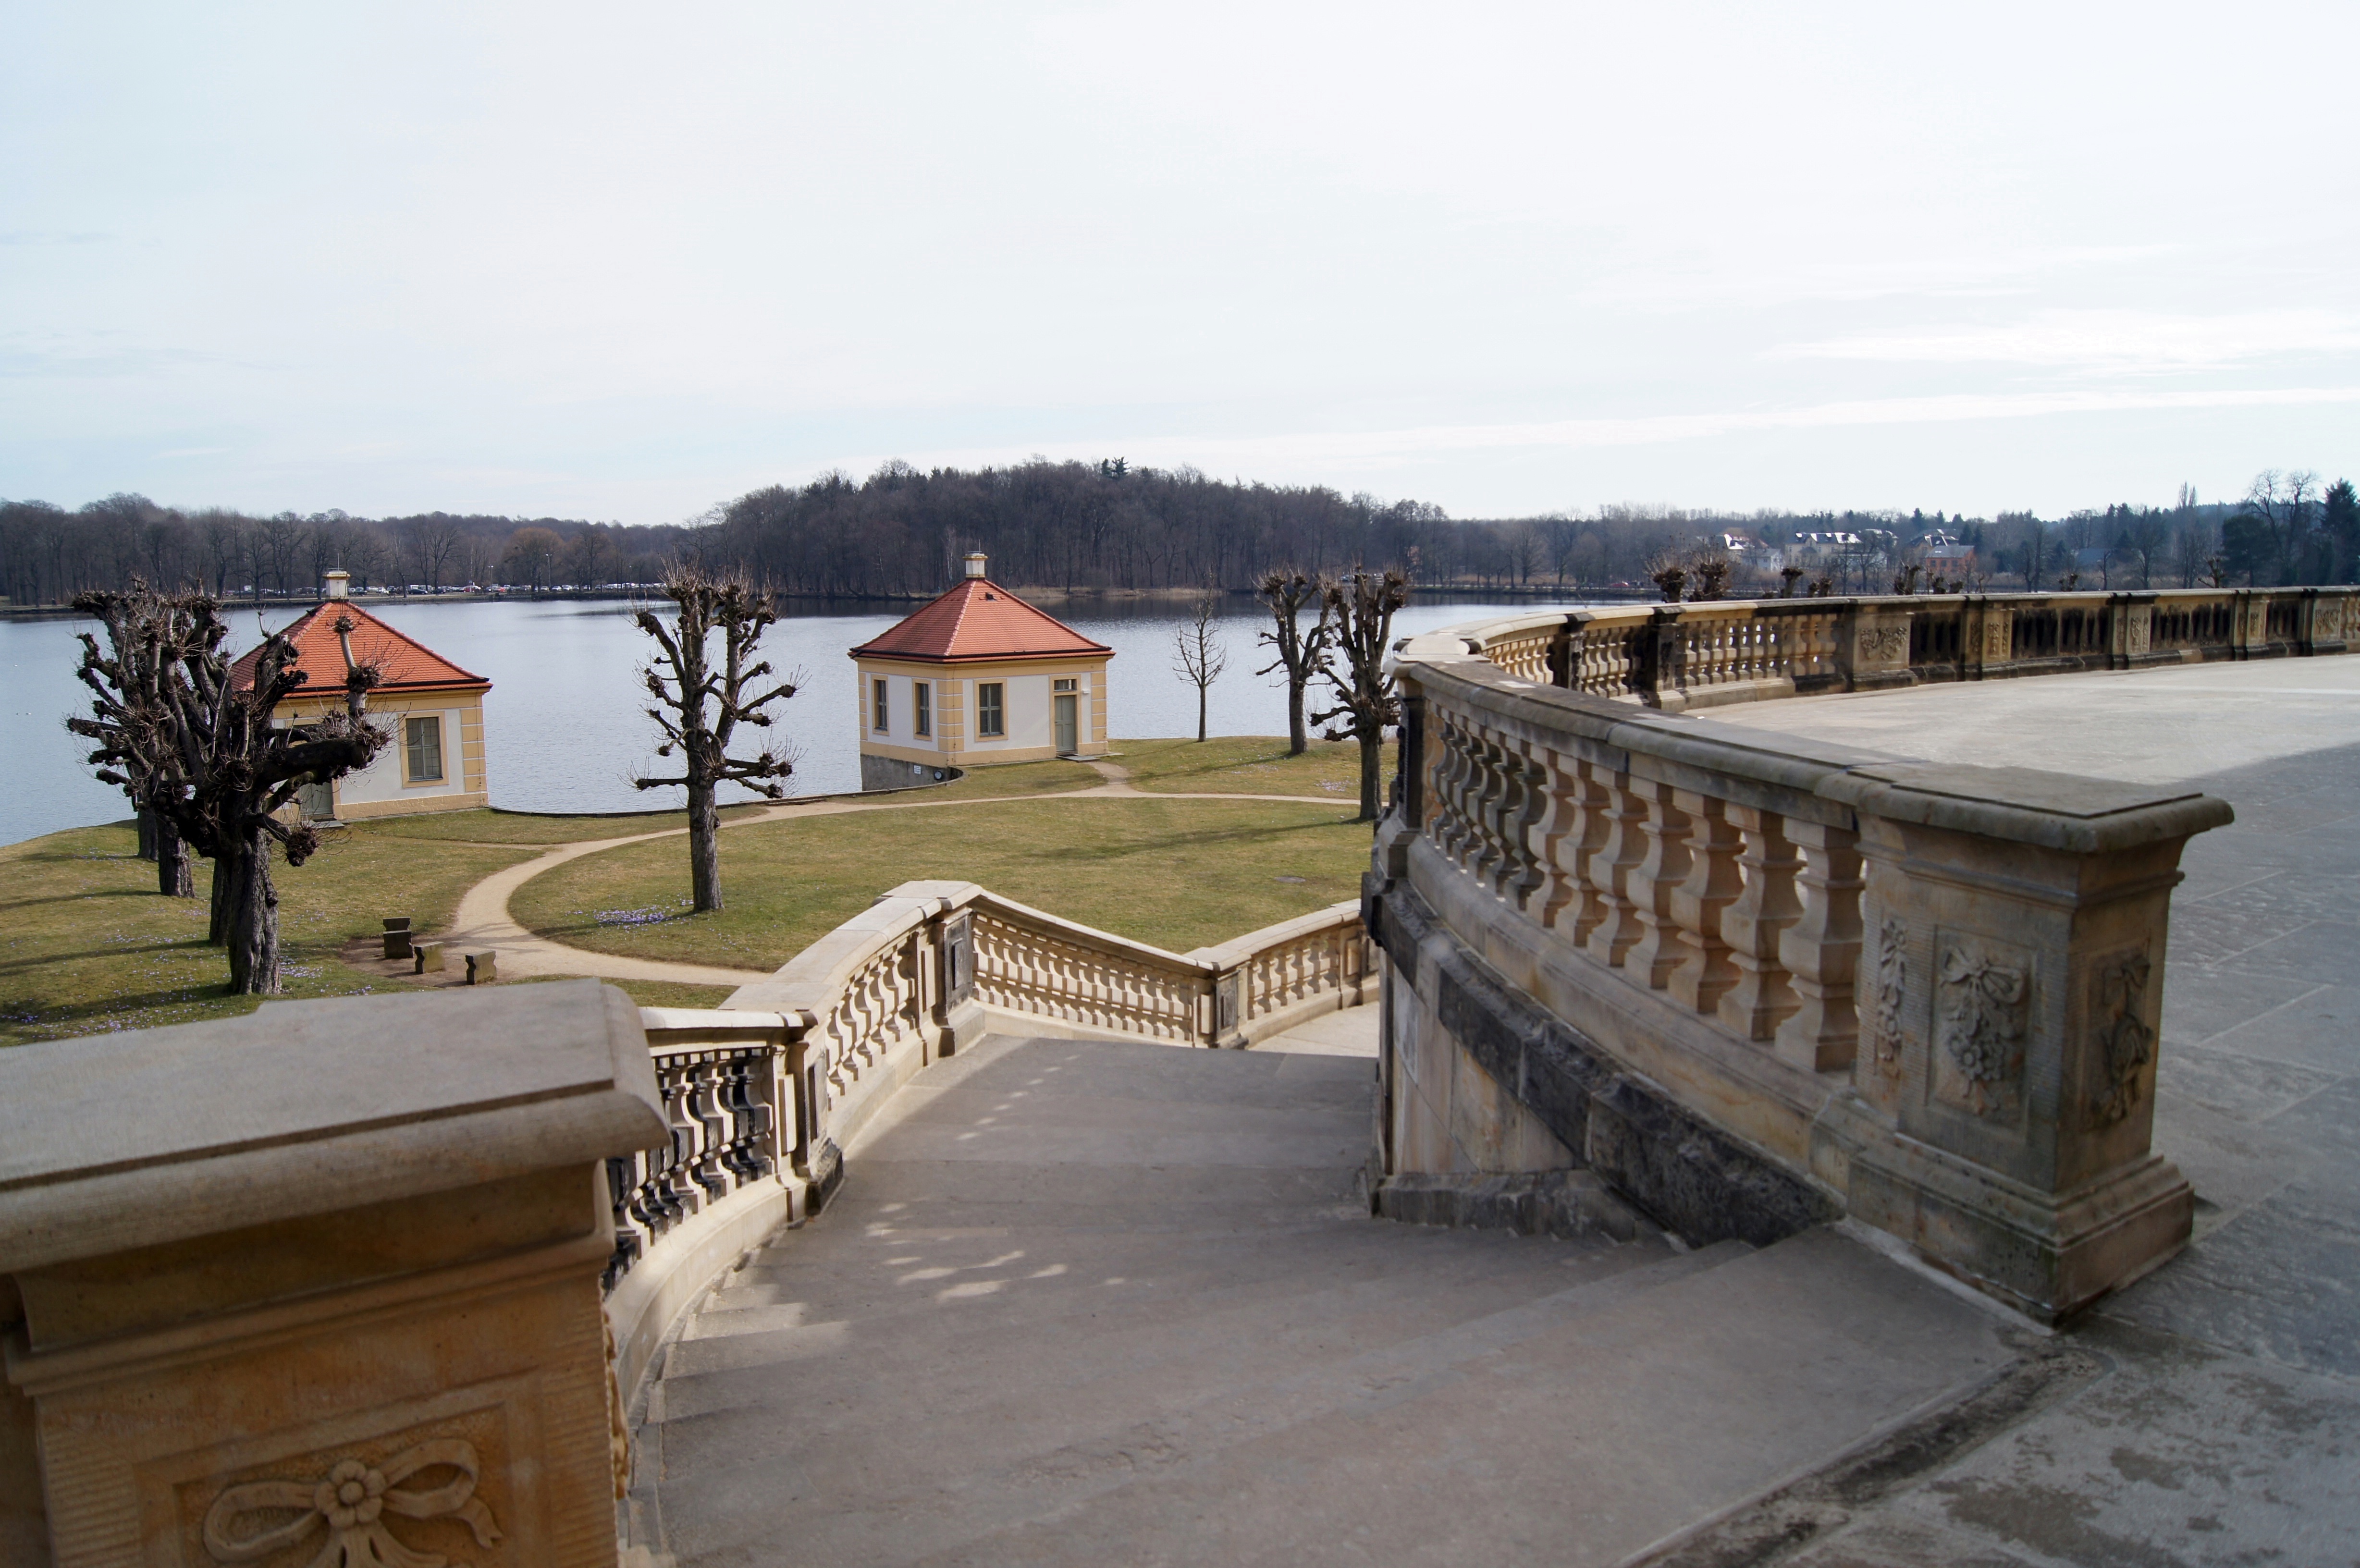
architecture, boardwalk, lake, building, walkway, waterway, estate, gradually